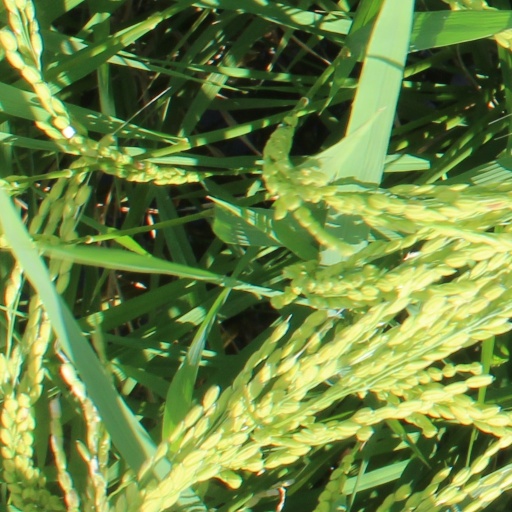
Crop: rice